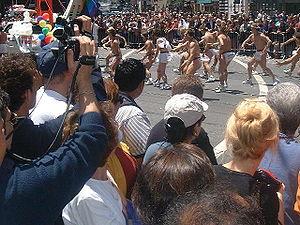
La San Francisco Lesbian, Gay, Bisexual, Transgender Pride Celebration, généralement connu sous le nom de San Francisco Pride, est un défilé et un festival qui se tient chaque année à San Francisco en juin pour célébrer les homosexuels, bisexuels et transgenres. C'est l'une des plus célèbres et fréquentées marches des fiertés dans le monde.